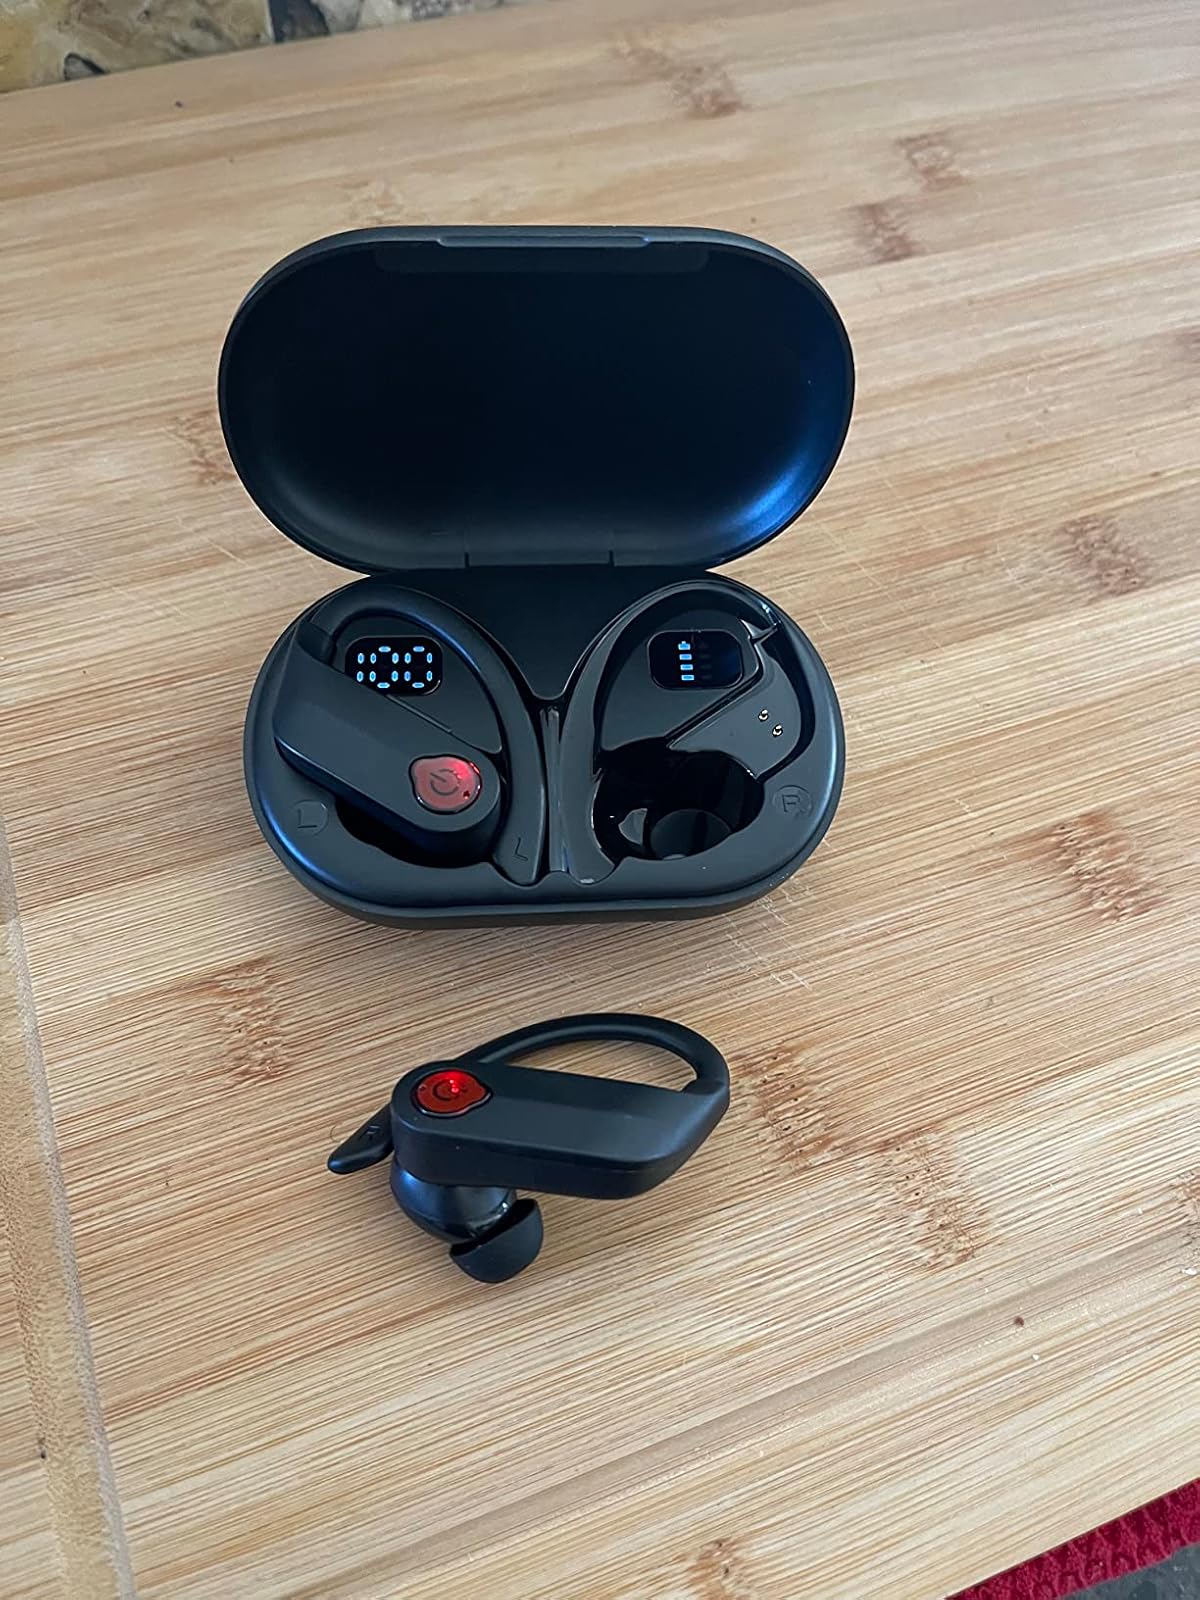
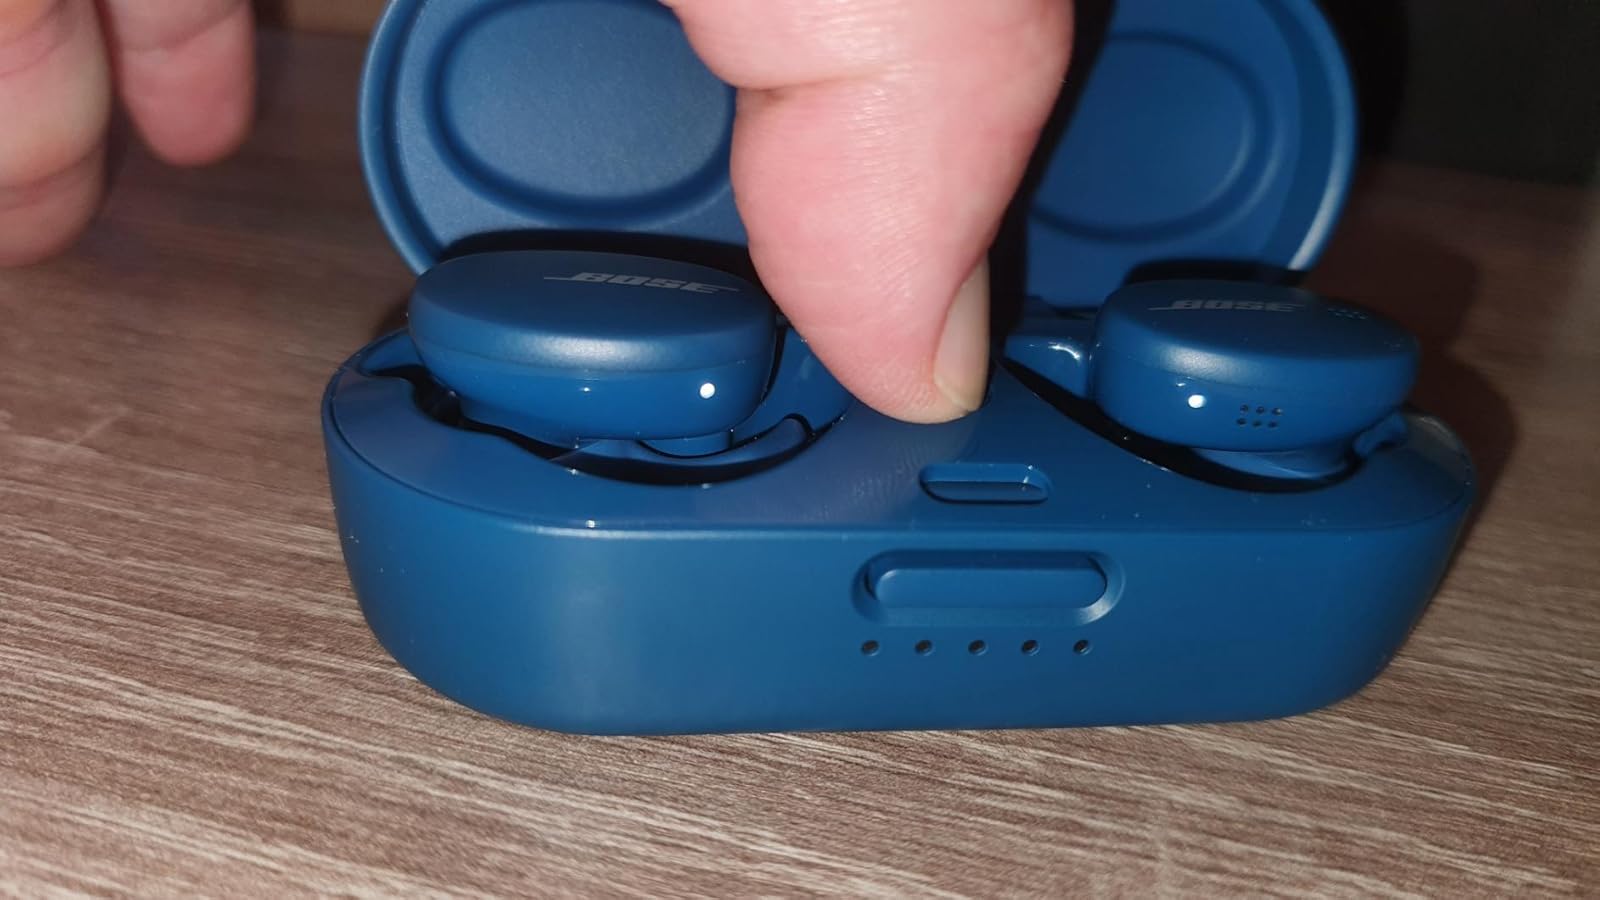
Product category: earbuds
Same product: no